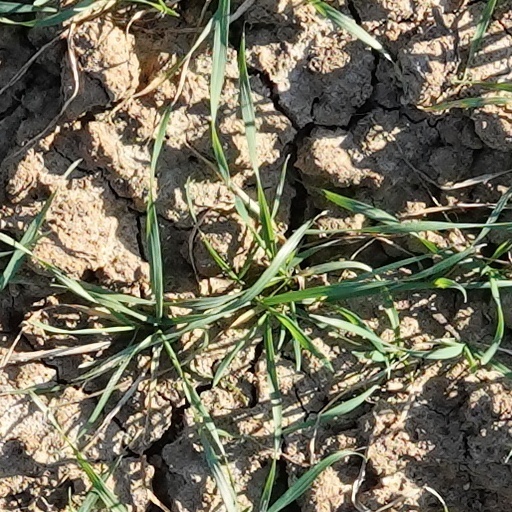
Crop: wheat